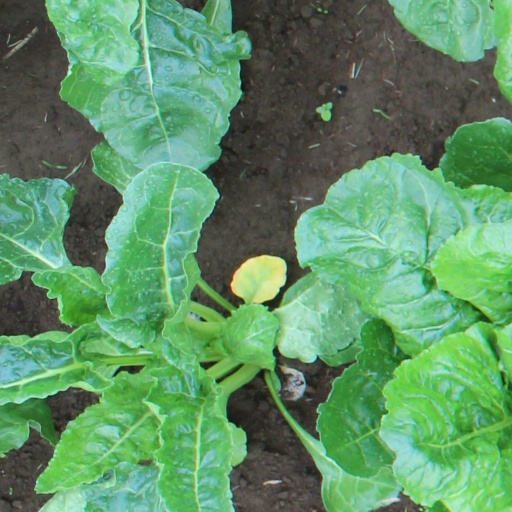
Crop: sugar beet